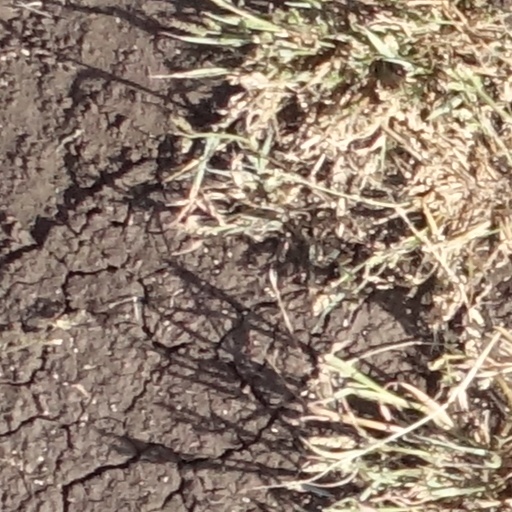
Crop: sorghum